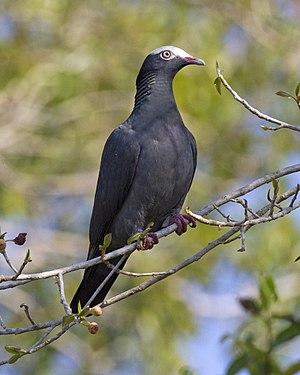
Le Pigeon à couronne blanche est une espèce de pigeon de la famille des